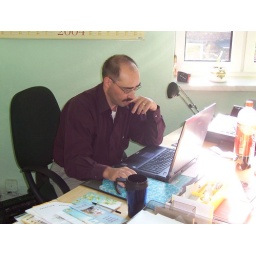
don sitting in one of the church offices workin on his laptop